Jimmy Workman

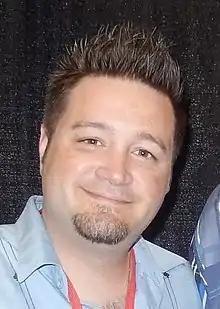
Workman in 2019

James Christopher Workman (born October 4, 1980) is an American retired child actor. He is best known for playing Pugsley Addams in "The Addams Family" (1991) and "Addams Family Values" (1993). He is the older brother of actress Ariel Winter.